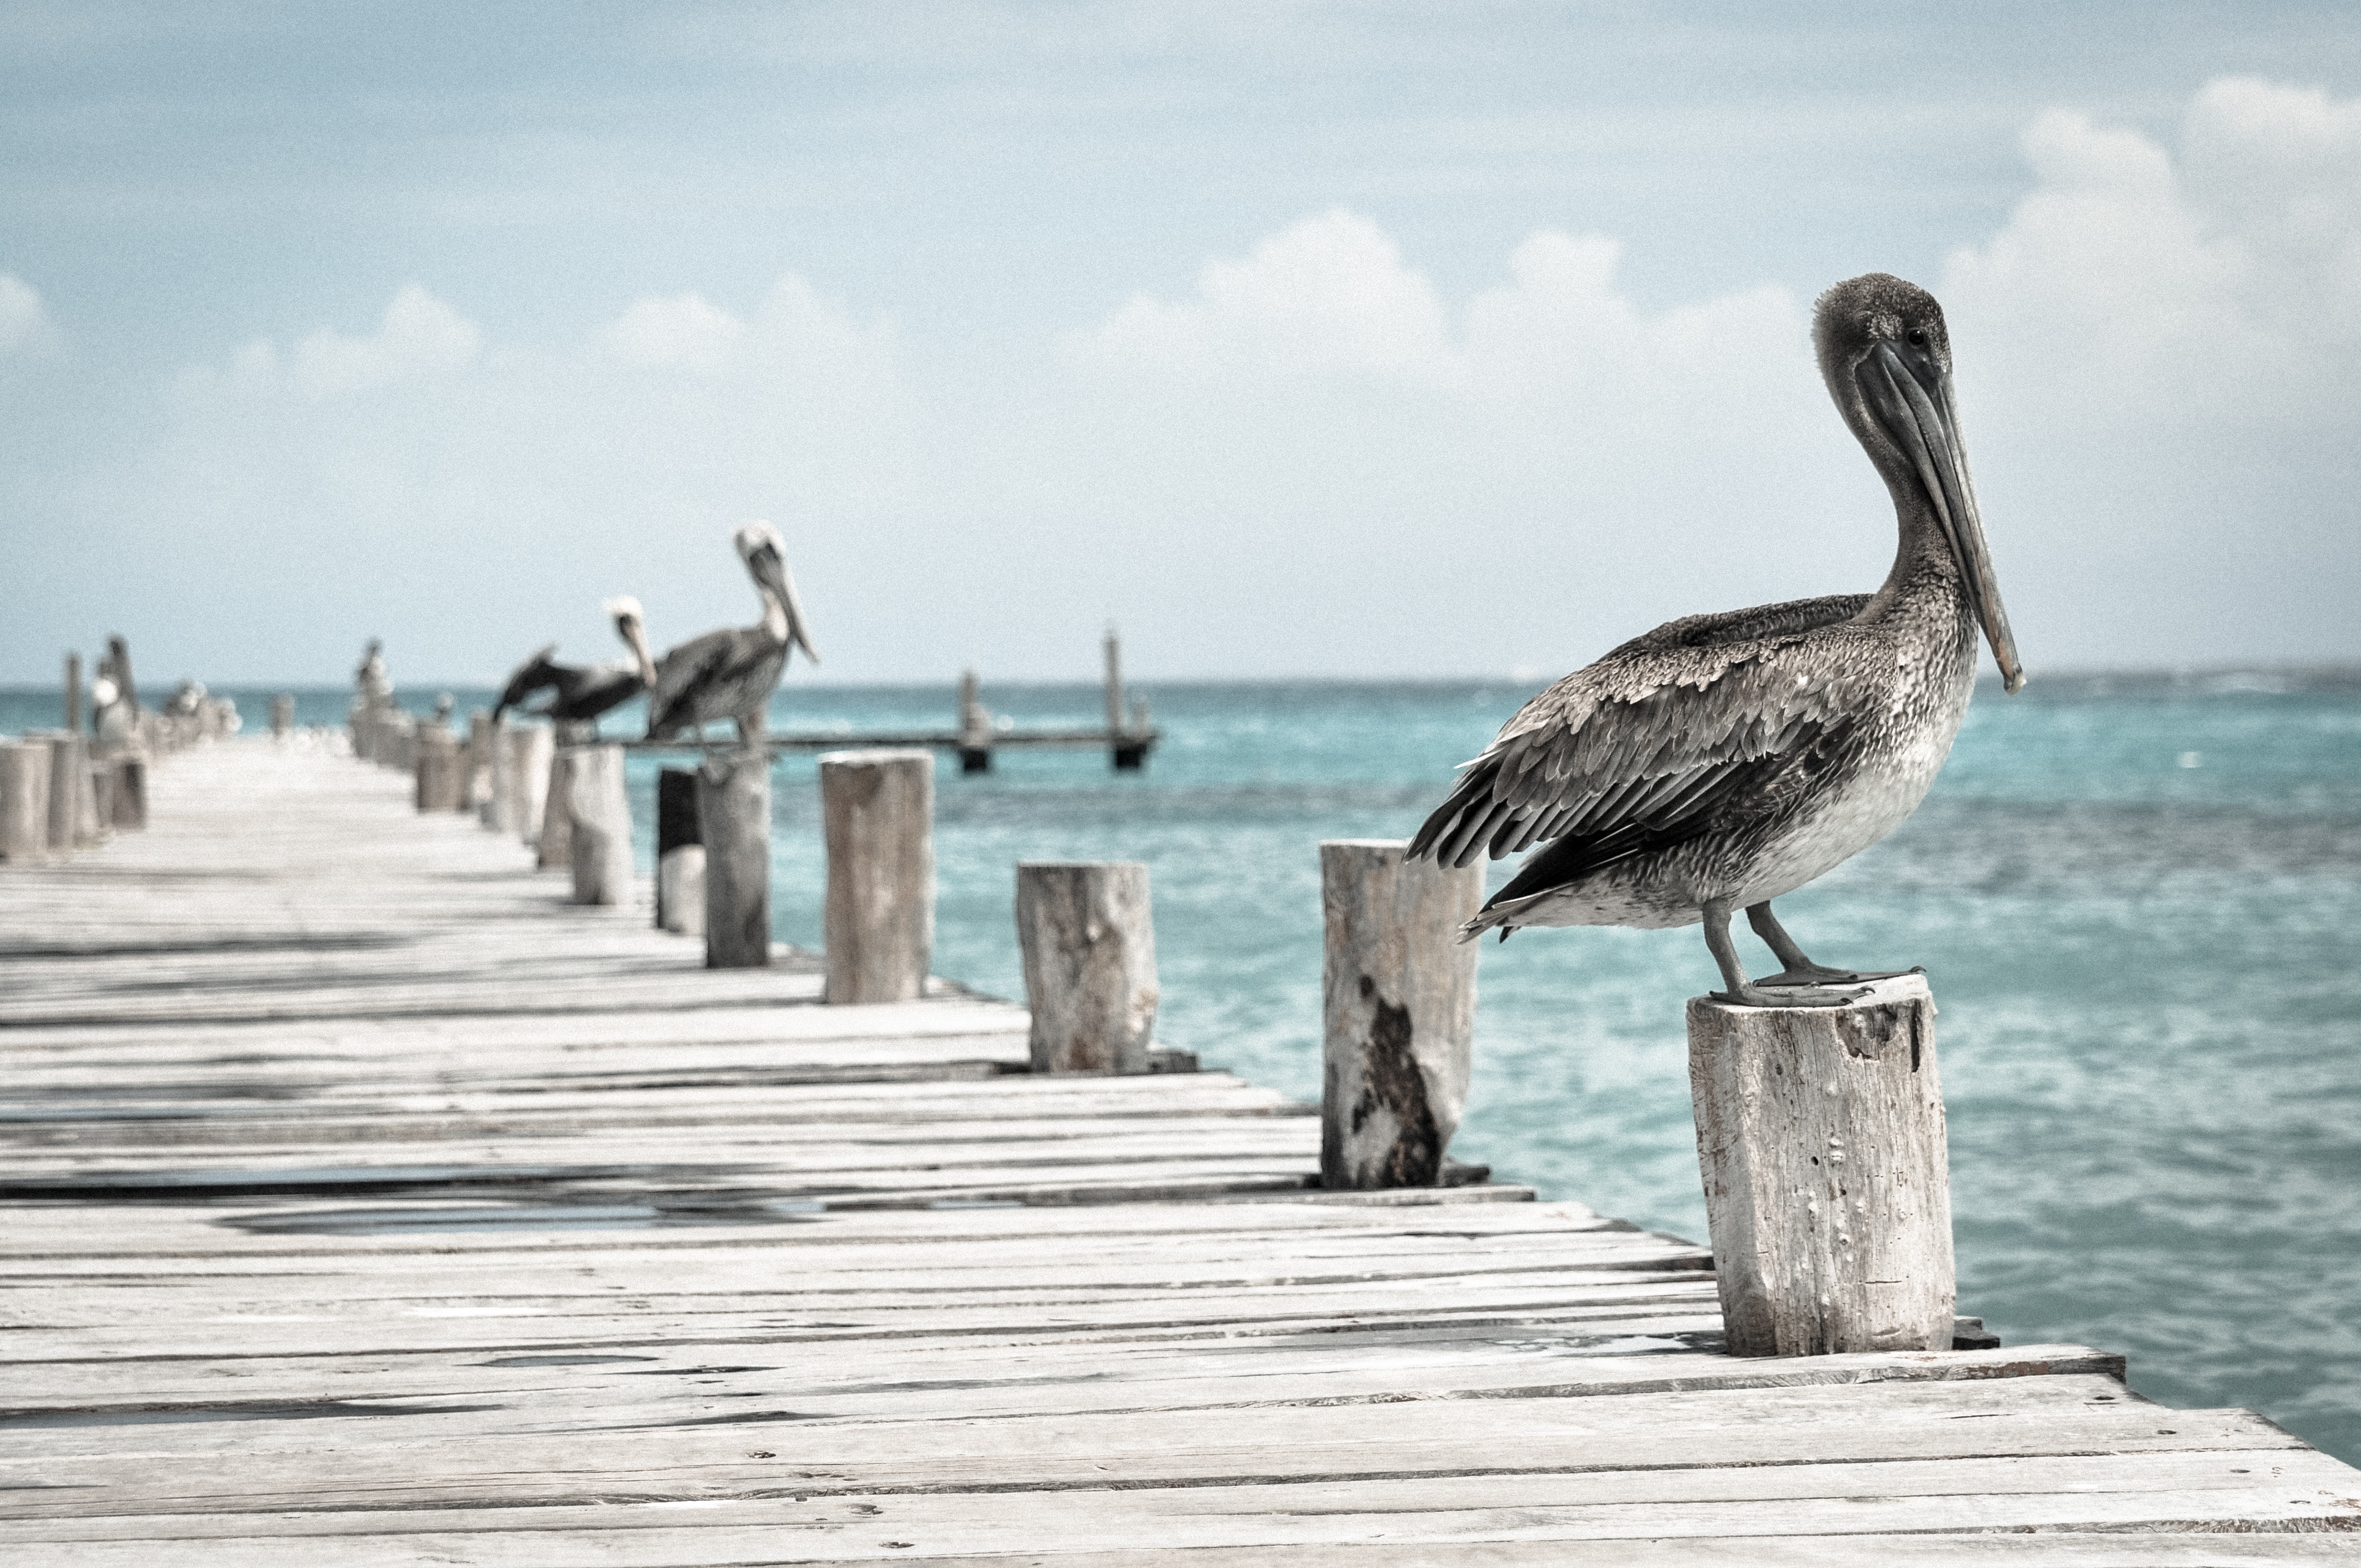
beach, sea, coast, water, ocean, bird, dock, sky, wood, shore, pelican, pier, seabird, birds, sunny, clouds, water bird, quay, pelecanus conspicillatus